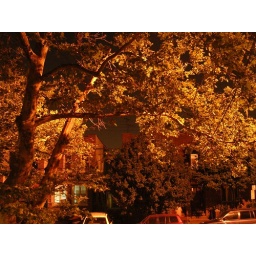
Here's what the tree outside my window looks like at 11pm as taken by my old camera.